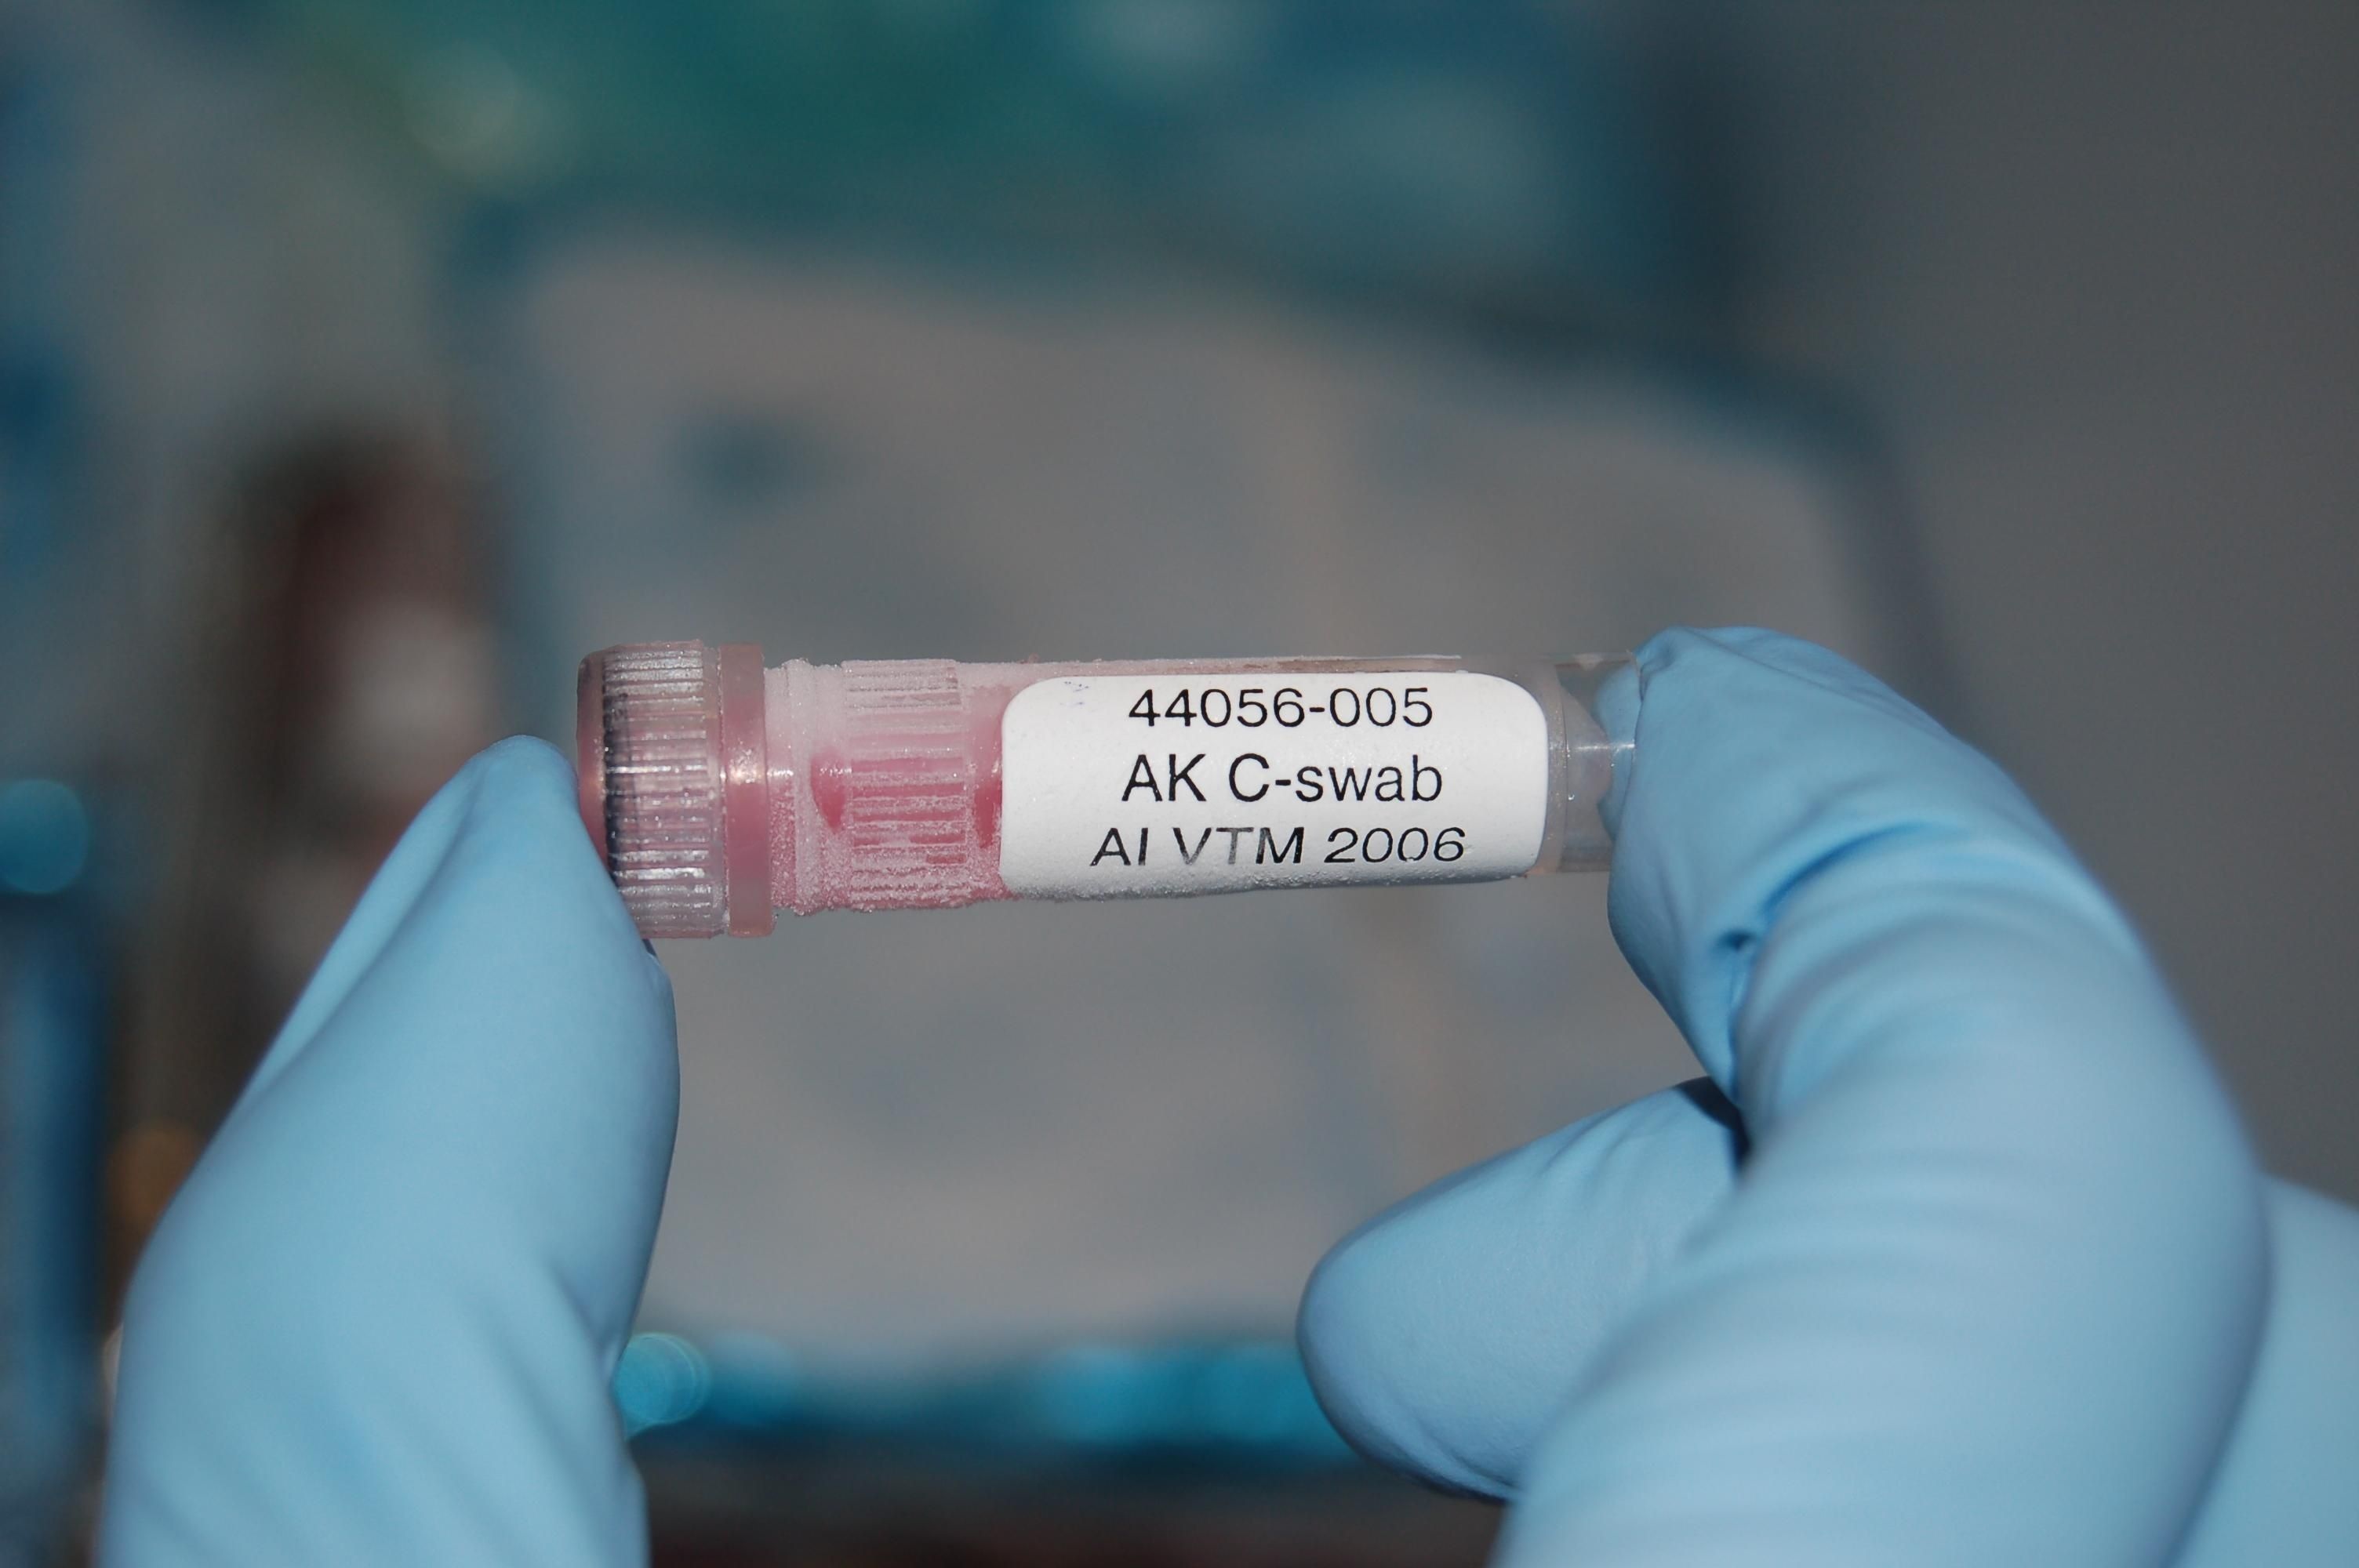
hand, color, blue, arm, avian, close up, science, skin, testing, medical, influenza